Light-emitting diode therapy

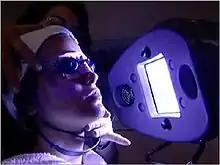
Blue-light LEDT (at a wavelength of 415nm) is used to treat acne by reducing sebum secretion

LEDs produce wavelengths that span from UV-A (350 nm) to near-infrared (NIR) (1100 nm). The wavelength of the LED light can target different tissues. Long wavelength lights such as NIR/dark red(600-1000 nm) can have better tissue penetration and can easily absorb cytochrome c oxidase (CCO) targets by PBMT. Therefore, the long wavelength light is used for dermatology and cosmetics applications. While short wavelength light, green or blue light can be absorbed and target hemoglobin in the blood.